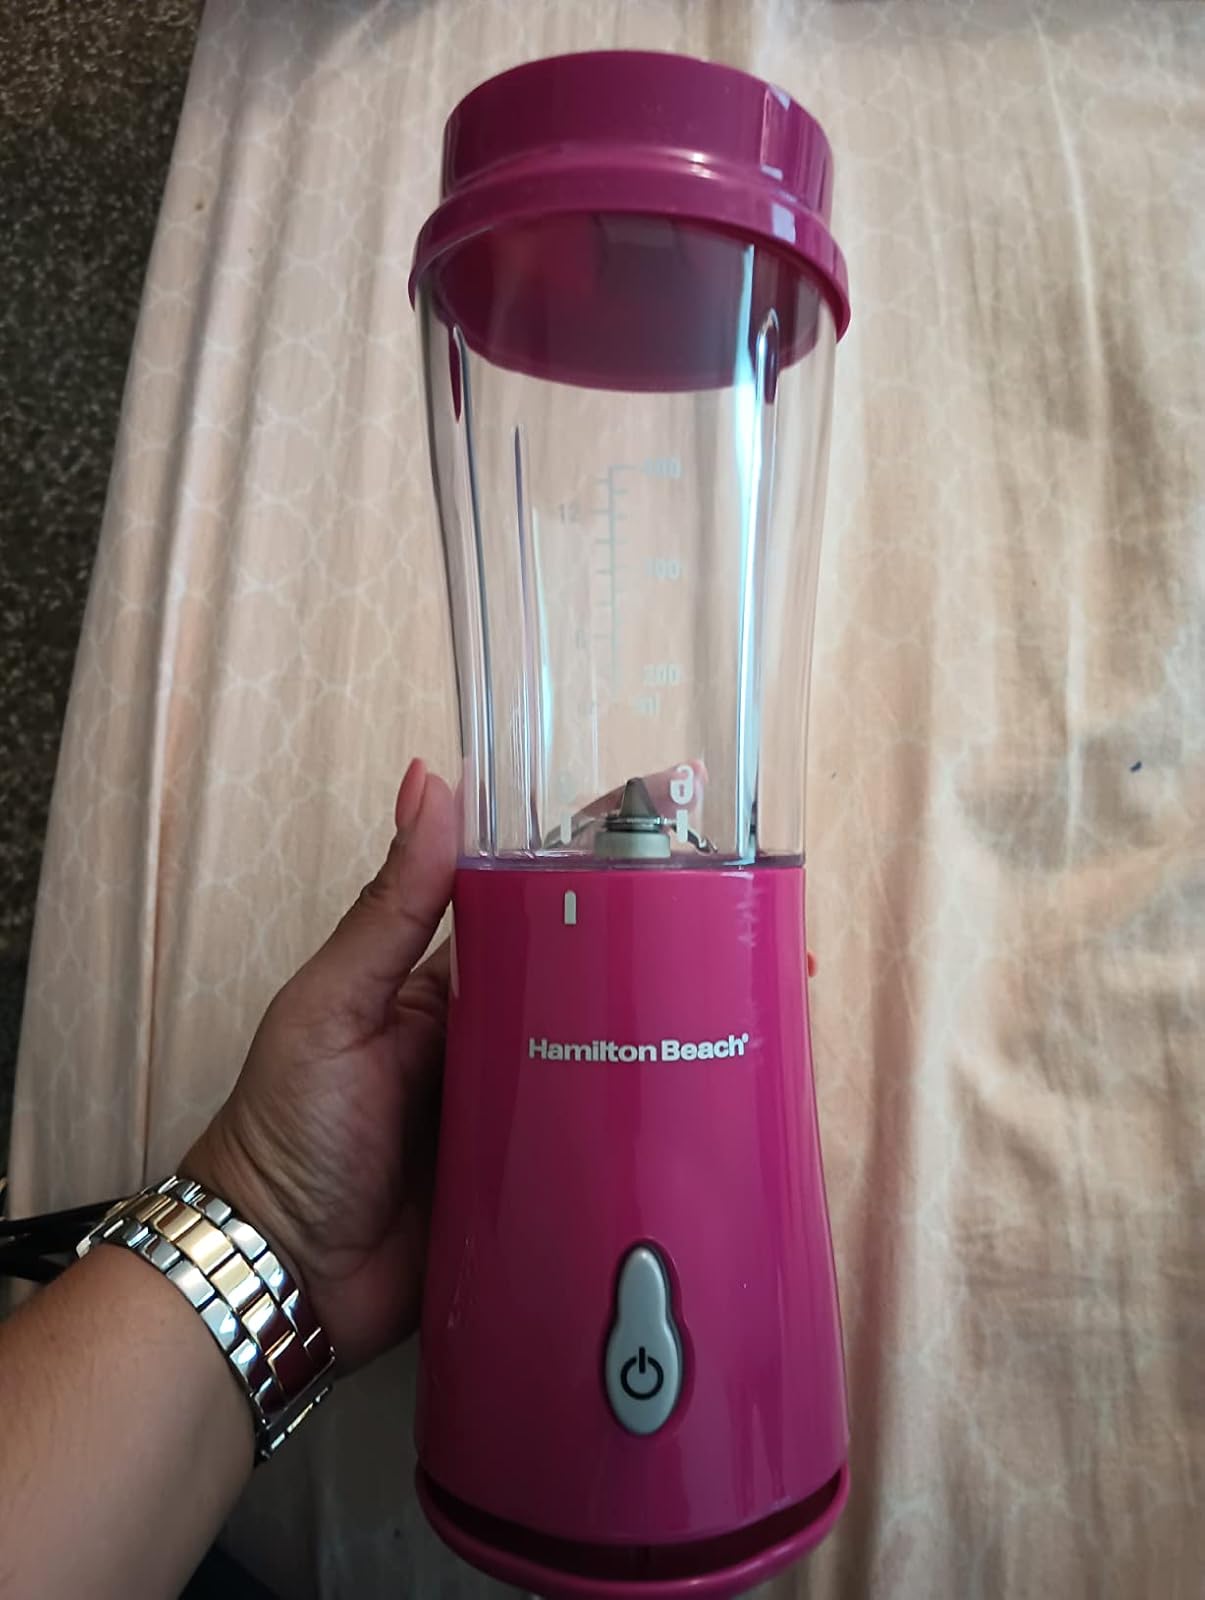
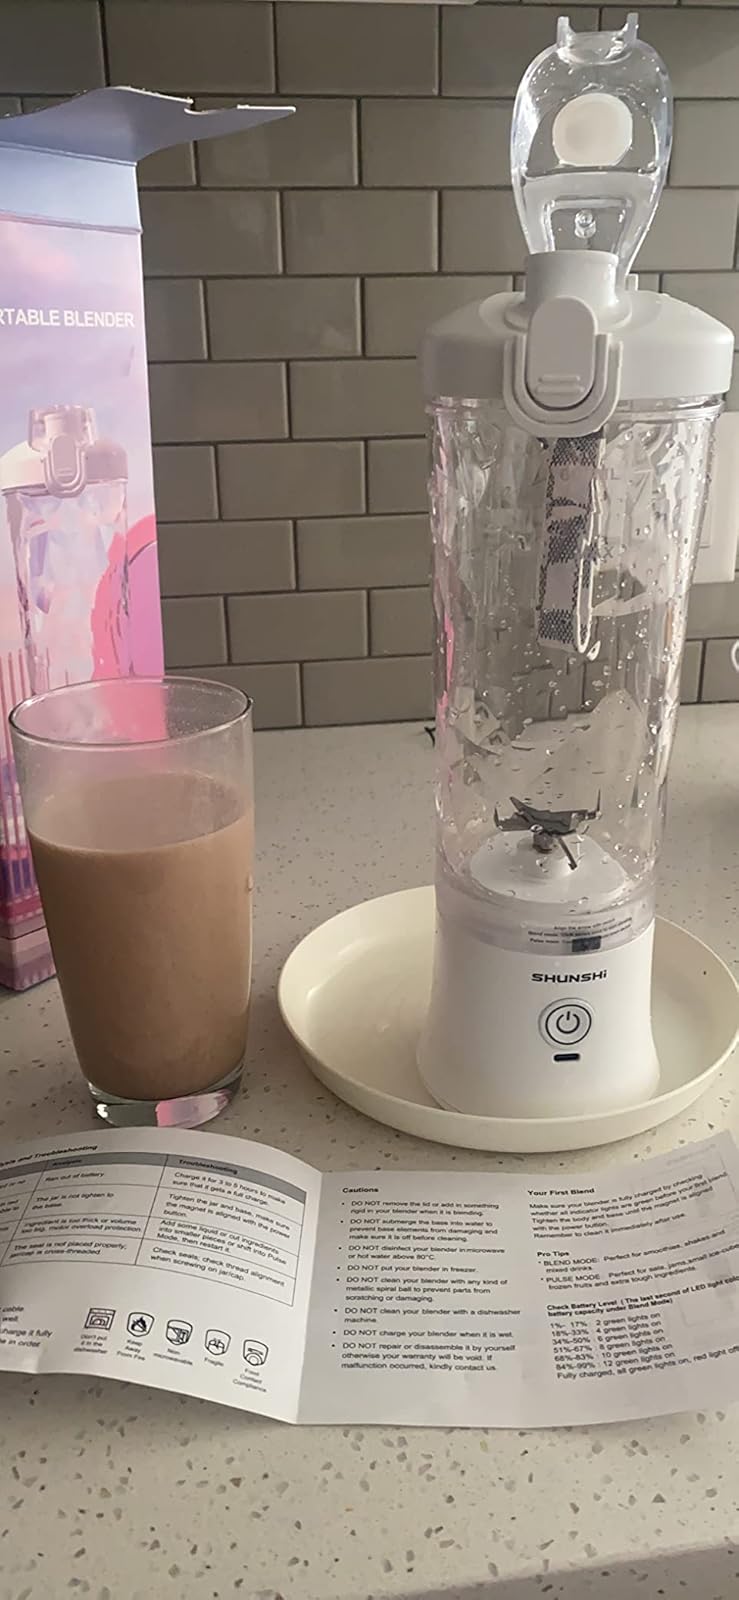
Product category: items_blender
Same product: no